Oliver Rowland

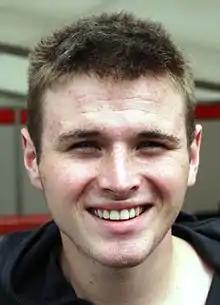
Rowland in 2012

Rowland signed a contract with Fortec Motorsport in July 2013 to race the Formula Renault 3.5 Series in the 2014 season. He finished fourth overall with two wins and seven podiums.